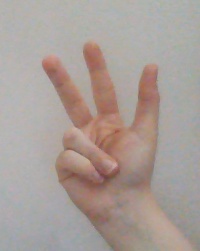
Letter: al